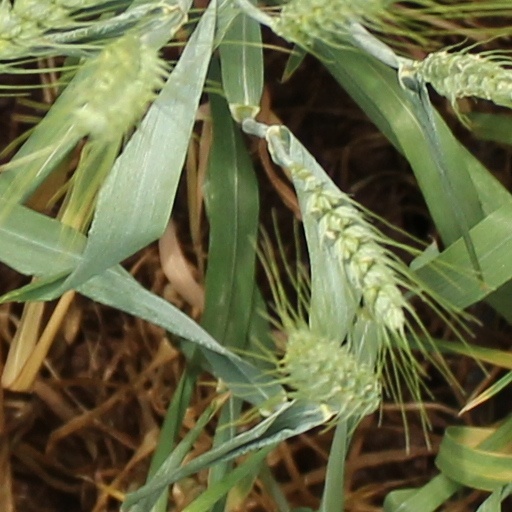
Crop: wheat